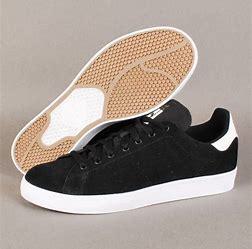
Brand: adidas
Model: Stan Smith Skate